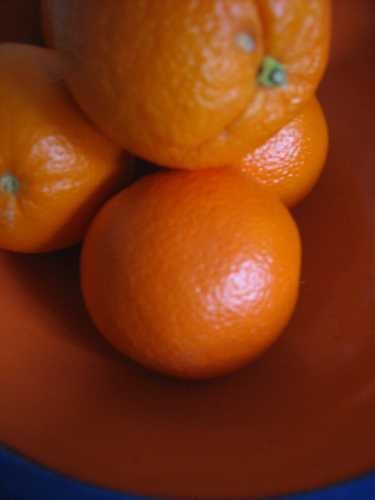
Label: Orange